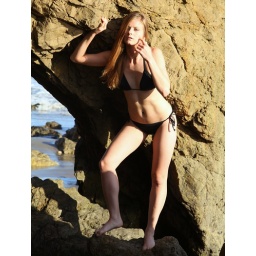
Photoshoot of a pretty model with long blonde hair and blue eyes in a black bikini.